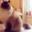
Label: cat